Bethpage State Parkway

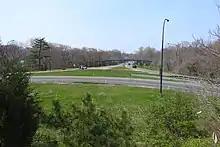
Trumpet interchange, south terminus of the road

The Bethpage State Parkway begins at Southern State Parkway exit 31, a trumpet interchange located within the Massapequa Preserve in the hamlet of North Massapequa. On the southbound Bethpage Parkway, the junction is signed as exit B1. From the Southern State Parkway, the Bethpage proceeds northward through North Massapequa and the town of Oyster Bay as a two-lane freeway, traversing the northwesternmost part of the Massapequa Preserve. The forests of the preserve serve as a buffer between the highway and the dense neighborhoods of North Massapequa, and this setup follows the parkway to exit B2, a northbound-only exit for Boundary Avenue. Heading northbound, the stretch prior to the exit gore is two lanes wide.